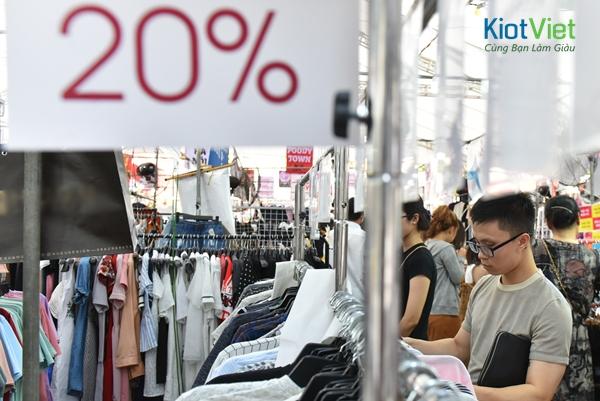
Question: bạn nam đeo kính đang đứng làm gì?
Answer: đang đứng lựa quần áo